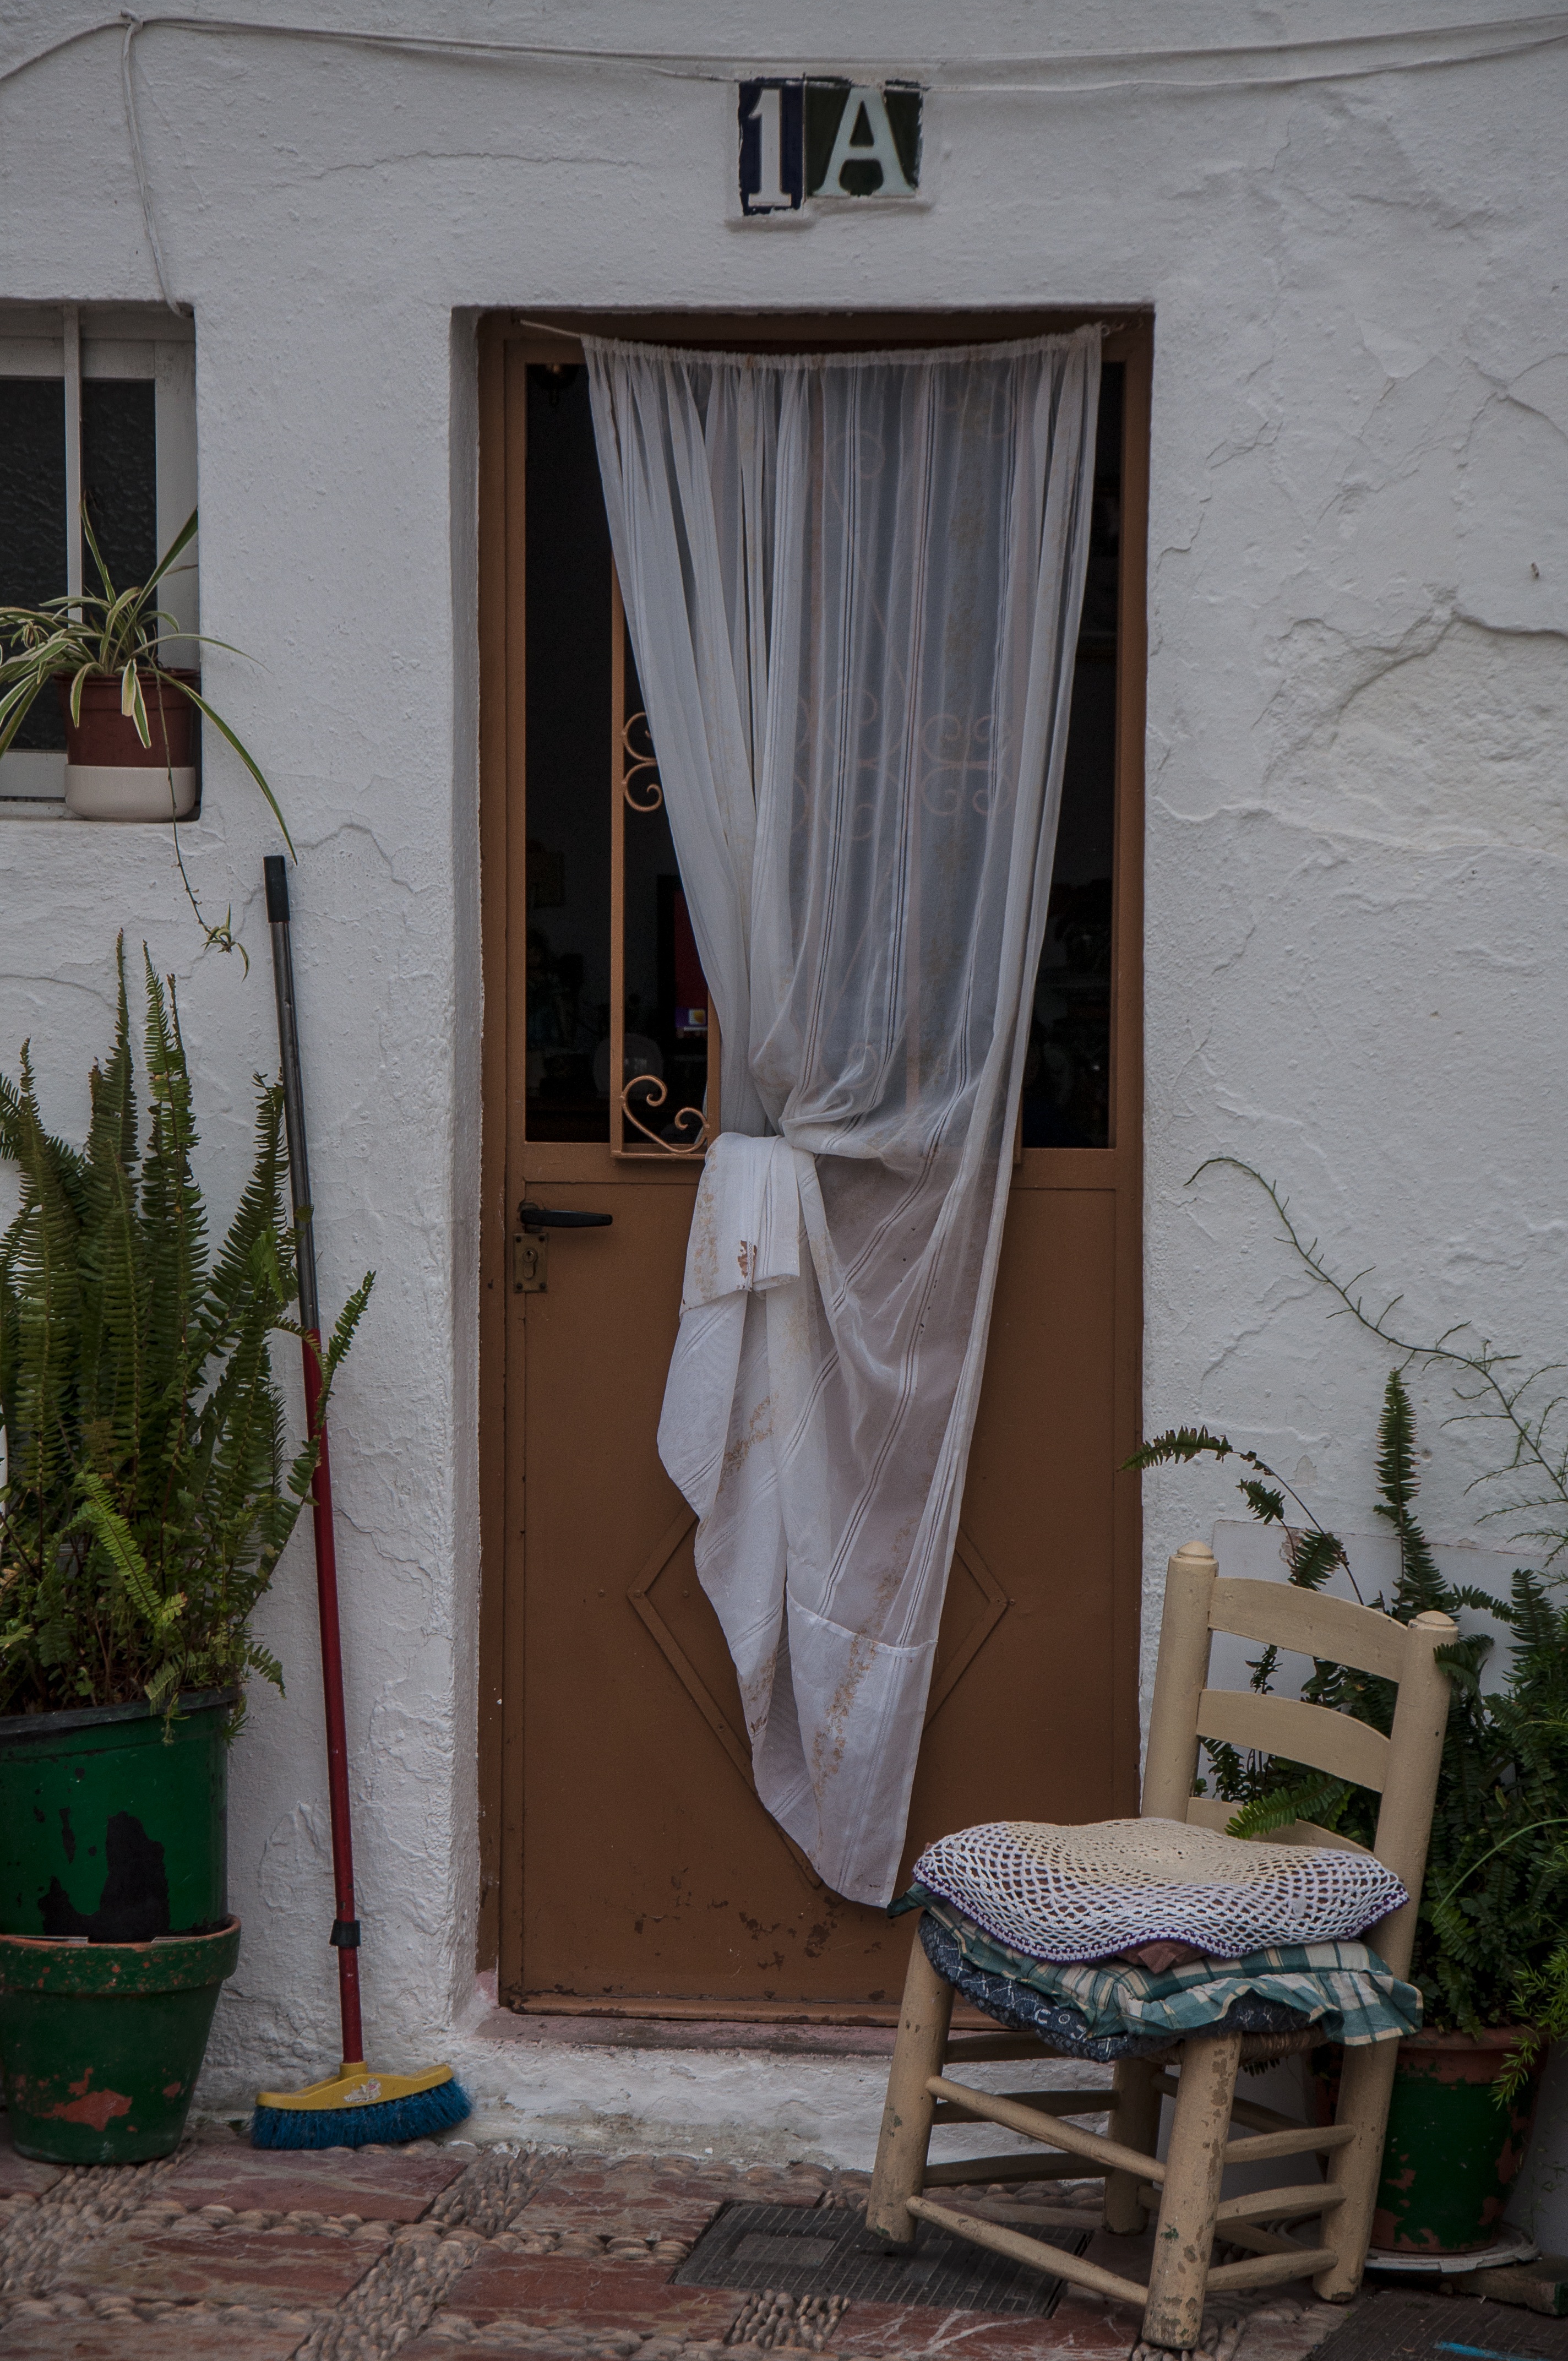
house, chair, window, old, home, rustic, porch, cottage, backyard, curtain, room, door, material, interior design, old house, textile, dress, iron, window covering, window treatment